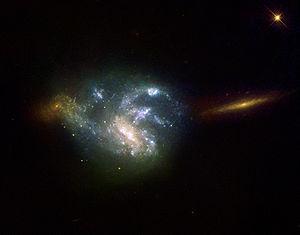
NGC 7673 est une galaxie spirale située à une distance d'environ 150 millions d'années-lumière dans la constellation Pégase. Présentant plusieurs naissances d'étoiles, certains chercheurs la classifient comme étant une galaxie à sursauts de formation d'étoiles.